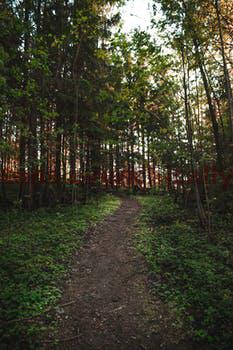
Label: Watermark